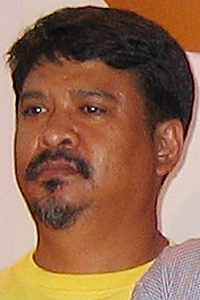
ธนิตย์ จิตนุกูล

| name = ธนิตย์ จิตนุกูล
| image = Thanit Jitnukul 20070920.jpg
| caption = ธนิตย์ จิตนุกูล ในงานรำลึก เชิด ทรงศรี เมื่อ พ.ศ. 2550
| birthname = ธนิตย์ จิตนุกูล
| nickname = ปื๊ด
| birthdate = กระทู้จาก thaifilm.com
| location = จังหวัดสงขลา
| occupation = ผู้กำกับ ผู้อำนวยการสร้าง นักเขียนบท
| yearsactive = พ.ศ. 2528 - ปัจจุบัน
| notable role = บางระจัน (2543)
| เครื่องดนตรี =
| ค่าย =
| ส่วนเกี่ยวข้อง =
| ตุ๊กตาทอง =
| สุพรรณหงส์ =
| ชมรมวิจารณ์บันเทิง =
| โทรทัศน์ทองคำ =
| imdb_id = 0994330
| thaifilmdb_id = 00041
ธนิตย์ จิตนุกูล (ชื่อเล่น: ปื๊ด; เกิด 24 พฤศจิกายน พ.ศ. 2499 ที่อำเภอนาทวี จังหวัดสงขลา) ผู้กำกับภาพยนตร์ ผู้อำนวยการสร้าง นักเขียนบทภาพยนตร์ไทย มีชื่อเสียงจากภาพยนตร์ไทย เรื่อง "บางระจัน (ภาพยนตร์)|บางระจัน" ที่ออกฉายในปี พ.ศ. 2543 นายกสมาคมผู้กำกับภาพยนตร์ไทยปี พ.ศ. 2561-2563
ธนิตย์ จิตนุกูล จบการศึกษาจากโรงเรียนช่างกลสยาม เริ่มงานในวงการภาพยนตร์จากการเป็นช่างเขียนโปสเตอร์ กำกับภาพยนตร์เรื่อง "ซึมน้อยหน่อย กะล่อนมากหน่อย" ในปี พ.ศ. 2528 คู่กับ อดิเรก วัฏลีลา (อังเคิล) เป็นภาพยนตร์แนววัยรุ่นที่ประสบความสำเร็จ
=== ผลงานกำกับภาพยนตร์ ===
* ซึมน้อยหน่อย กะล่อนมากหน่อย (2528)
* ปลื้ม (2529)
* อย่าบอกว่าเธอบาป (2530)
* ทั้งดวงใจให้หมดเลย (2531)
* สยึ๋มกึ๋ย (2534)
* กึ๋ยทู สยึมกึ๋ย 2 (2538)
* รักเอย (2539)
* เสือ โจรพันธุ์เสือ (2541)
* สวัสดีบ้านนอก (2542)
* บางระจัน (2543)
* ขุนแผน (2545)
* ขุนศึก (2546)
* คนเล่นของ (2547)
* 102 ปิดกรุงเทพปล้น (2547)
* จี้ (2548)
* นรก (2548)
* Hak yae (2549)
*ลาง หลอก หลอน (2549)
* แรกบิน (รักสยามเท่าฟ้า) (2551)
* สะใภ้บรื๋อ (2551) กำกับร่วม
* สลัดตาเดียวกับเด็ก 200 ตา (2551)
* ปาย อิน เลิฟ (2552)
* สามชุก (2552)
* บางระจัน 2 (2553)
* แก๊งค์ตบผี (2555)
* มหาราช 2 แผ่นดิน (2557)
* หยาดน้ำเพื่อชีวิต (2565)
=== อำนวยการสร้าง ===
* 14 ตุลา สงครามประชาชน (2544)
* ชุมเสือแดนสิงห์ ตอนกระตุกติ่งเจ้าพ่อ (2545)
* แมนเกิน 100 แอ้มเกินพิกัด (2546)
*บอดี้การ์ดหน้าเหลี่ยม (2547)
* คนเล่นของ (2547)
* จี้ (2548)
* นรก (2548)
*ต้มยำกุ้ง (2548)
*บอดี้การ์ดหน้าเหลี่ยม 2 (2550)
* ไชยา (2550)
* จี้ 2 (2552)
* สามวัน สองคืน รัก-เลิก-เลย (2555)
* ยังบาว (2556)
*ต้มยำกุ้ง 2 (2556)
* รักภาษาอะไร (2557)
=== ควบคุมงานสร้าง ===
* ทองดี ฟันขาว (2560)
=== ดูแลการผลิต ===
* ล่าระเบิดเมือง (2542)
=== อำนวยการผลิต ===
* 14 ตุลา สงครามประชาชน (2544)
=== ลำดับภาพ ===
* ทองดี ฟันขาว (2560)
* ฮักบี้ บ้านบาก (2562)
=== โปรดิวเซอร์ ===
* จี้ (2548)
* ไชยา (2550)
* รักสยามเท่าฟ้า (2551)
* สามวัน สองคืน รัก-เลิก-เลย (2555)
* ยังบาว (2556)
* นะโม OK (2557)
* รักภาษาอะไร (2557)
* ทองดี ฟันขาว (2560)
* ฮักบี้ บ้านบาก (2562)
=== บทภาพยนตร์ ===
* ซึมน้อยหน่อย กะล่อนมากหน่อย (2528)
* ปลื้ม (2529)
* อย่าบอกว่าเธอบาป (2530)
* บางระจัน (2543)
*ลาง หลอก หลอน (2549)
* Hak yae (2549)
*สะใภ้บรื๋อ..อ์อ์ (2551)
* รักสยามเท่าฟ้า (2551)
* นะโม OK (2557)
* รักภาษาอะไร (2557)
* จี้ 2 (2562)
=== ผลงานแสดงภาพยนตร์ ===
* ดีดสีและตีเป่า (2532) รับเชิญ
* โคลนนิ่ง คนก๊อปปี้คน (2542) รับบท แฟนหนังไทย
* ปอบ หวีด สยอง (2544) รับบท ช่างล้างท่อแอร์ 1 (รับเชิญ)
* ชื่อชอบชวนหาเรื่อง (2546) รับเชิญ
* ซุ้มมือปืน (2548) รับบท กำนันยิ้ม รับเชิญ
* Me...Myself (2550) รับบท ตำรวจ
* หลวงพี่เท่ง 2 รุ่นฮาร่ำรวย (2551) รับบท ชาวนา รับเชิญ
* อีส้ม สมหวัง ชะชะช่า (2552) รับบท จิ๊กโก๋ปื๊ด รับเชิญ
* ตุ๊กแกรักแป้งมาก (2557) รับบท ผู้ช่วยโปรดิวเซอร์ บ.ภาพยนตร์
* สะบายดี 2 ไม่มีคำตอบจาก..ปากเซ (2553) รับบท คนเสนอบทหนัง
* หยาดน้ำเพื่อชีวิต (2565)
=== ผลงานกำกับละคร ===
* กล้าไว้หัวใจไม่จนมุม (2542)
* คนทะเล (2549)
* สูตรรักพลิกล็อก (2556)
=== ผลงานแสดงละครโทรทัศน์ ===
* ดิน น้ำ ลม ไฟ (2552) (รับเชิญ)
* ตะวันเดือด (2554) รับบท นายอำเภอ (รับเชิญ)
== อ้างอิง ==
== แหล่งข้อมูลอื่น ==
*
* ประวัติจาก สมาคมผู้กำกับไทย
* ประวัติจาก ฟิล์มบางกอก
หมวดหมู่:บุคคลจากอำเภอนาทวี‎
หมวดหมู่:ผู้กำกับภาพยนตร์ชาวไทย
หมวดหมู่:นักแสดงชายชาวไทย
หมวดหมู่:บุคคลจากวิทยาลัยเทคโนโลยีสยาม